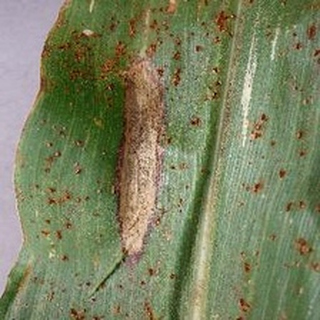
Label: corn_northern_leaf_blight